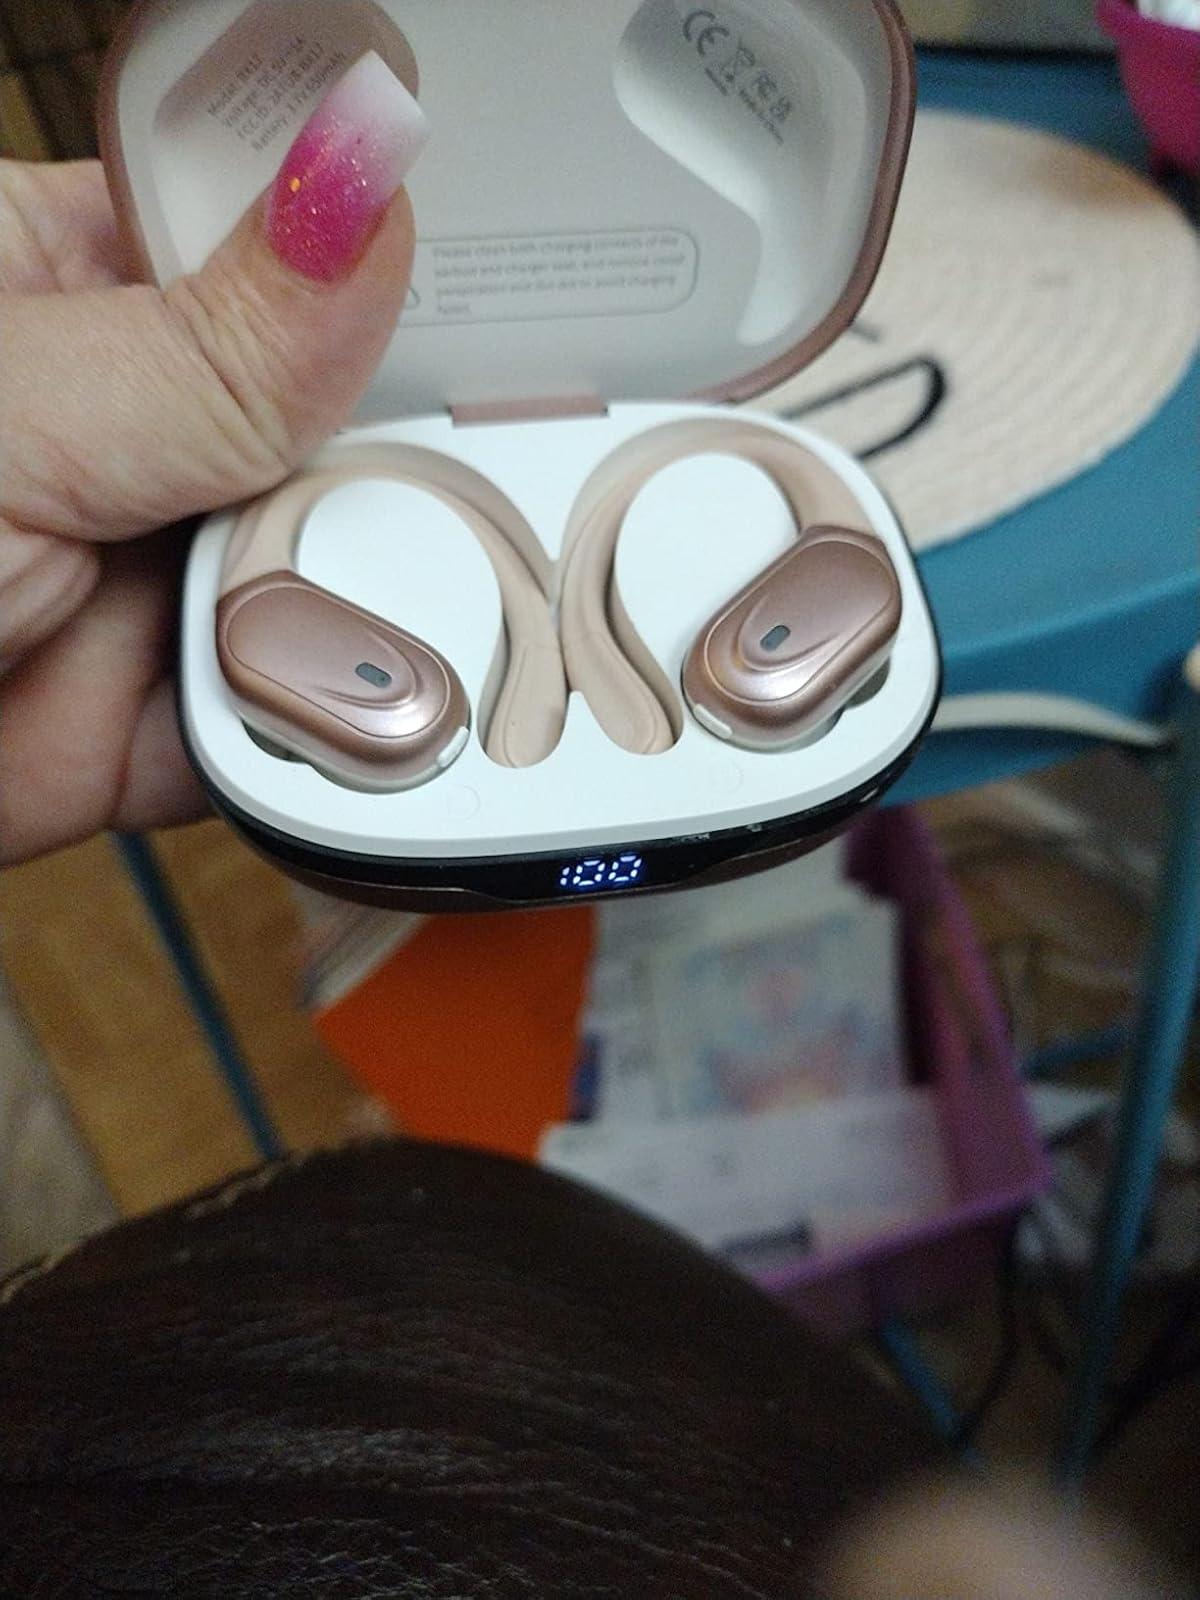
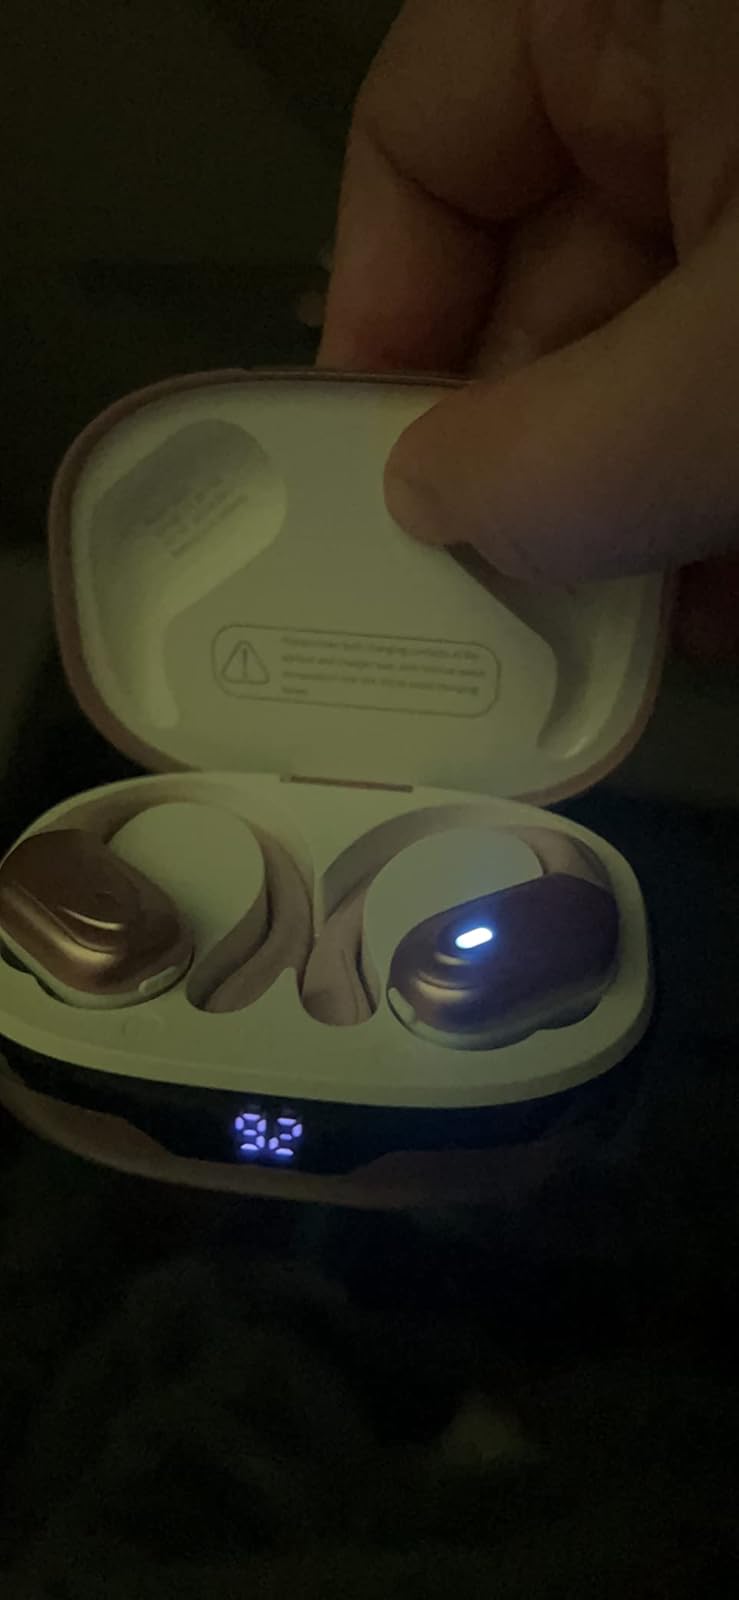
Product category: earbuds
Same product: yes